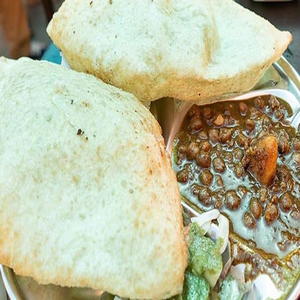
Dish: cholebhature